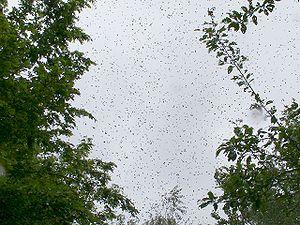
L'essaimage est un phénomène observé dans les ruches d'abeilles, quand la reine et une partie des abeilles quittent la ruche pour former une nouvelle colonie. L'essaim forme alors un nuage d'abeilles qui peut atteindre une vingtaine de mètres de long et qui parcourt son territoire à la recherche d'un endroit propice pour s'établir et reformer une colonie.